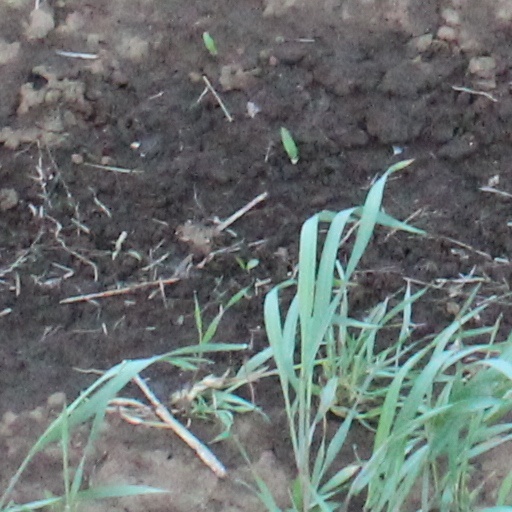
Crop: wheat